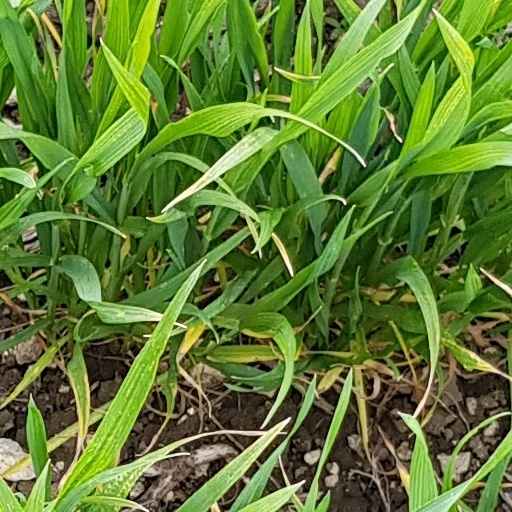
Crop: wheat